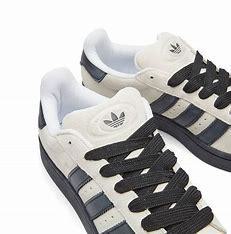
Brand: Adidas
Model: Campus